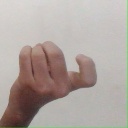
अक्षर: ज